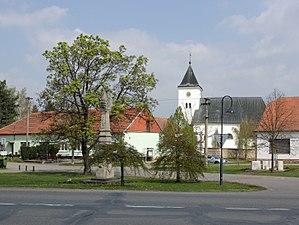
Žatčany est une commune du district de Brno-Campagne, dans la région de Moravie-du-Sud, en République tchèque. Sa population s'élevait à 820 habitants en 2017.